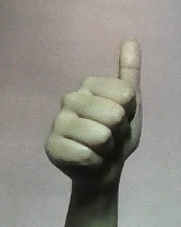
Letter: aleff